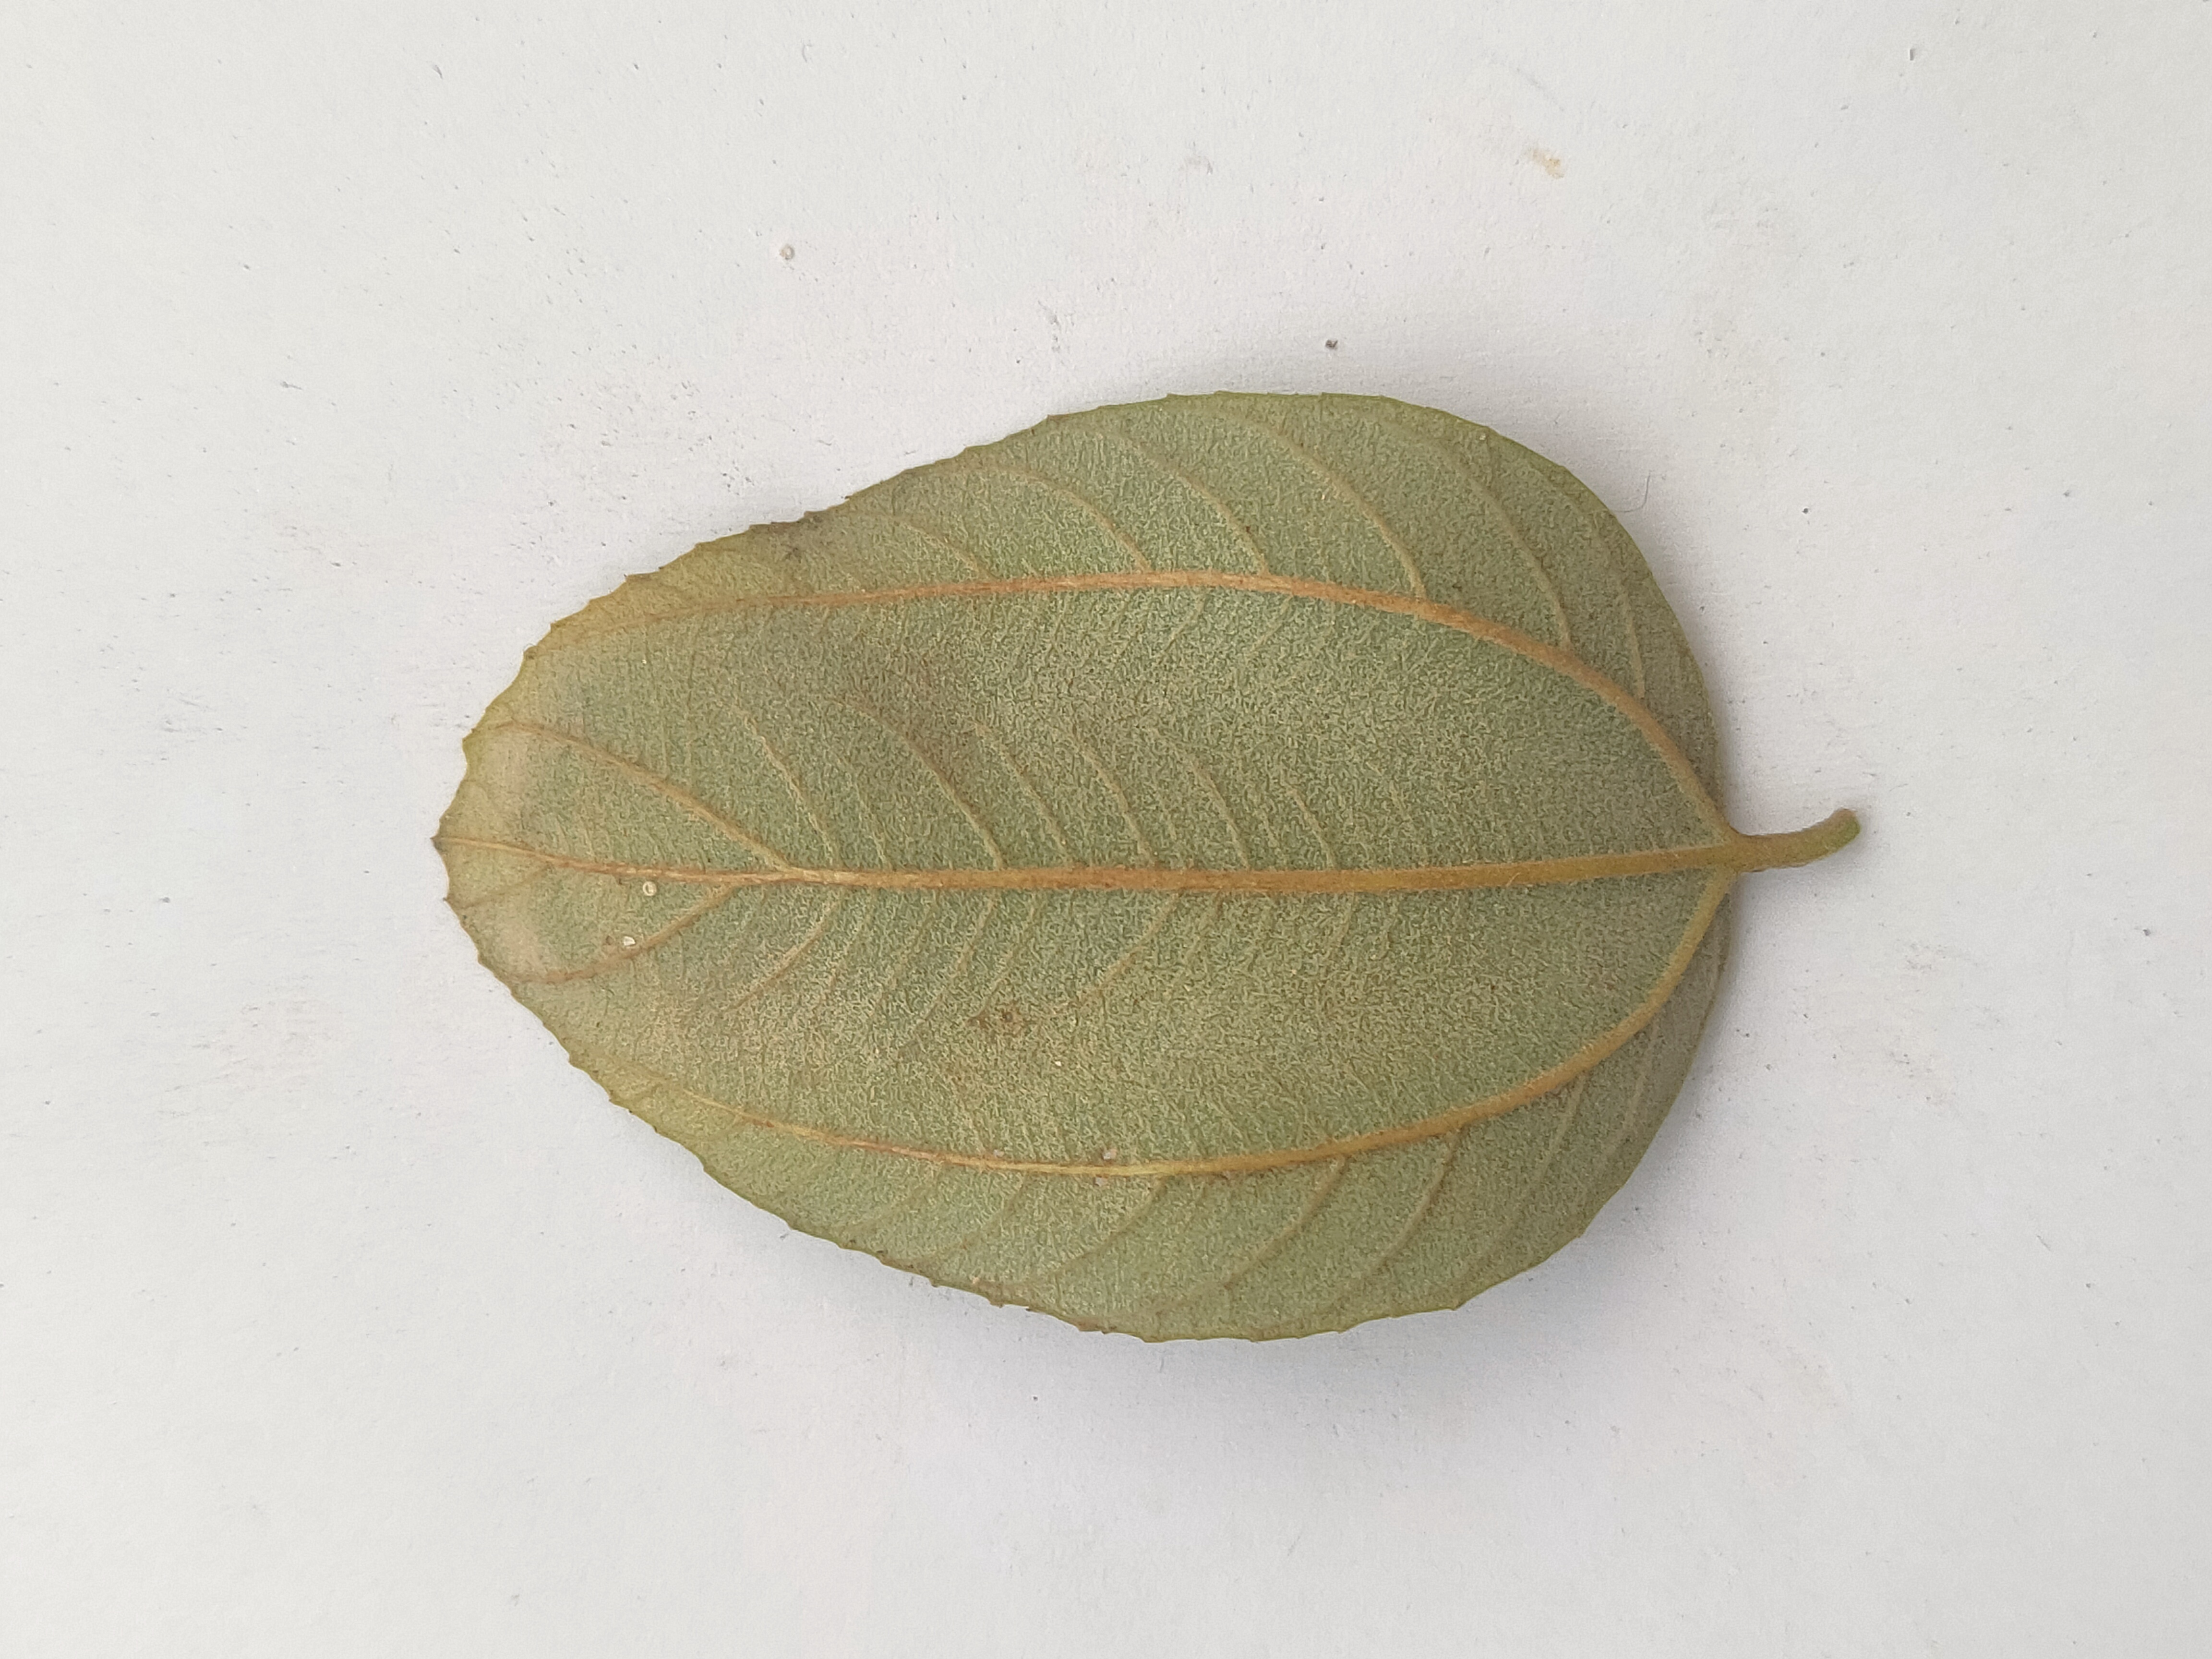
Leaf variety: Plum